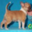
Label: dog